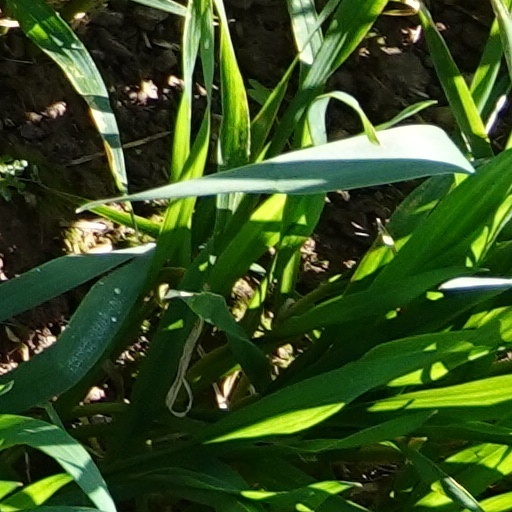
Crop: wheat